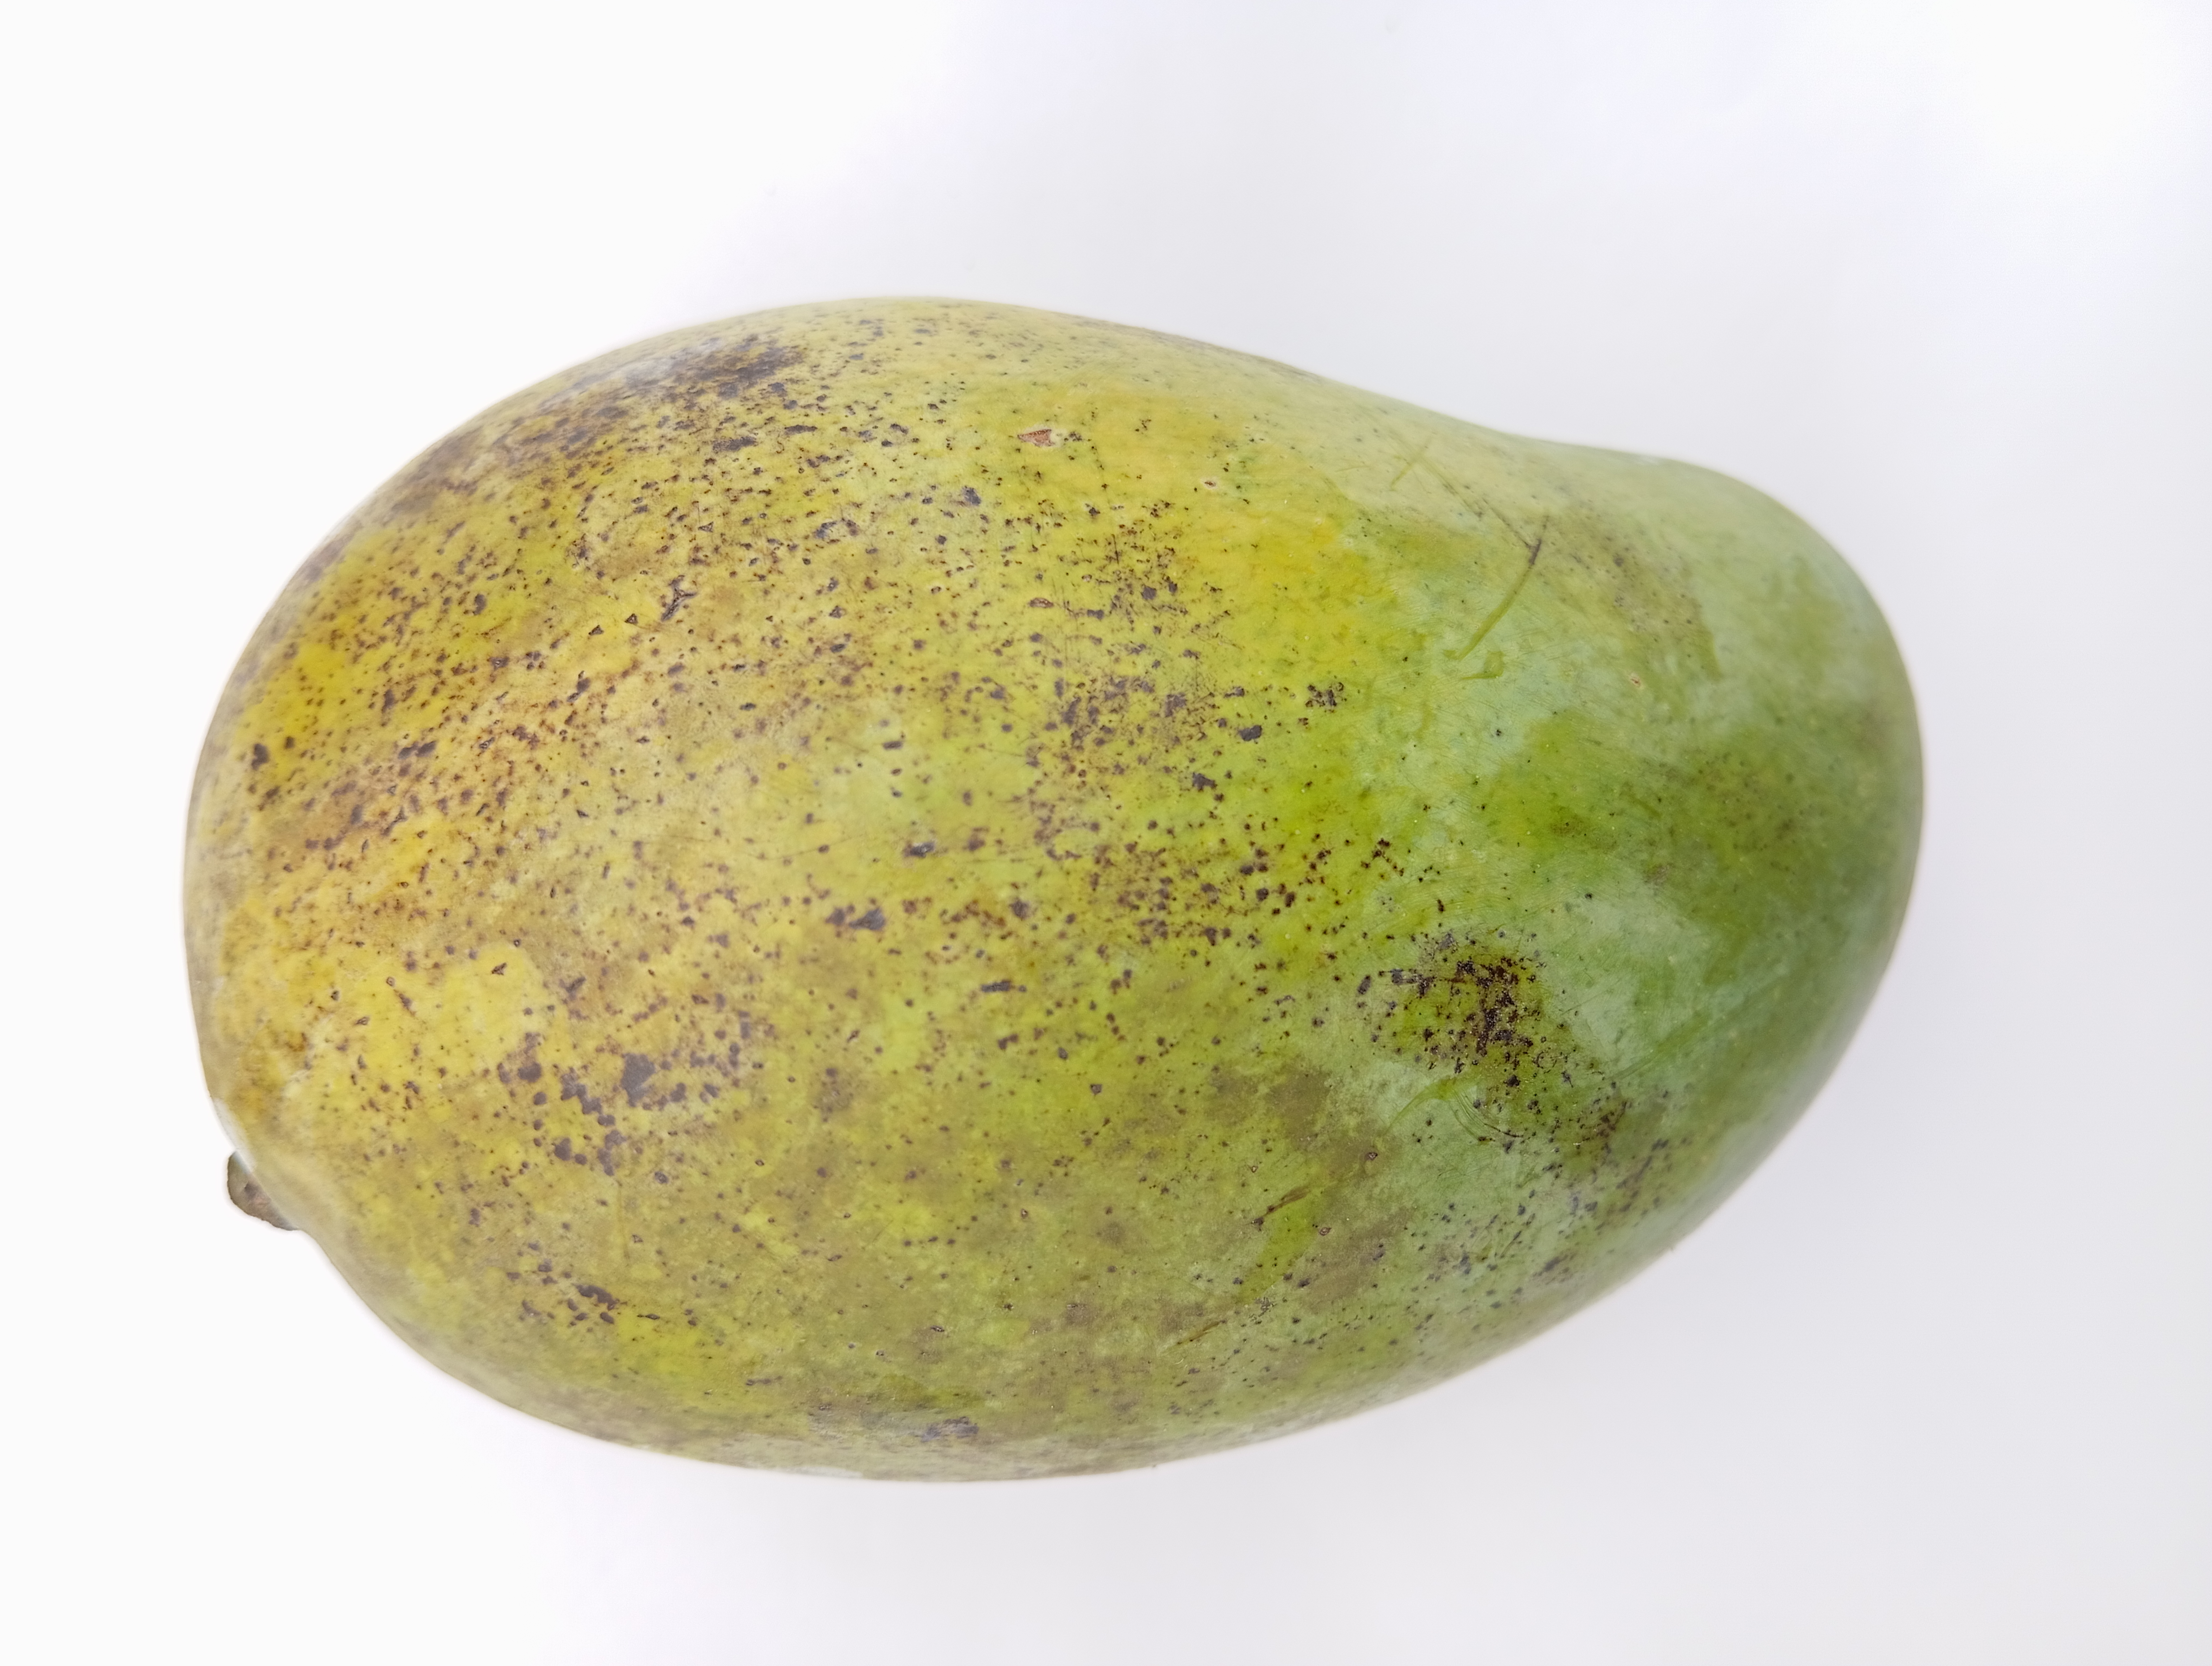
Mango variety: Amrapali